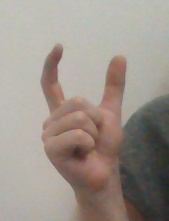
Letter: nun